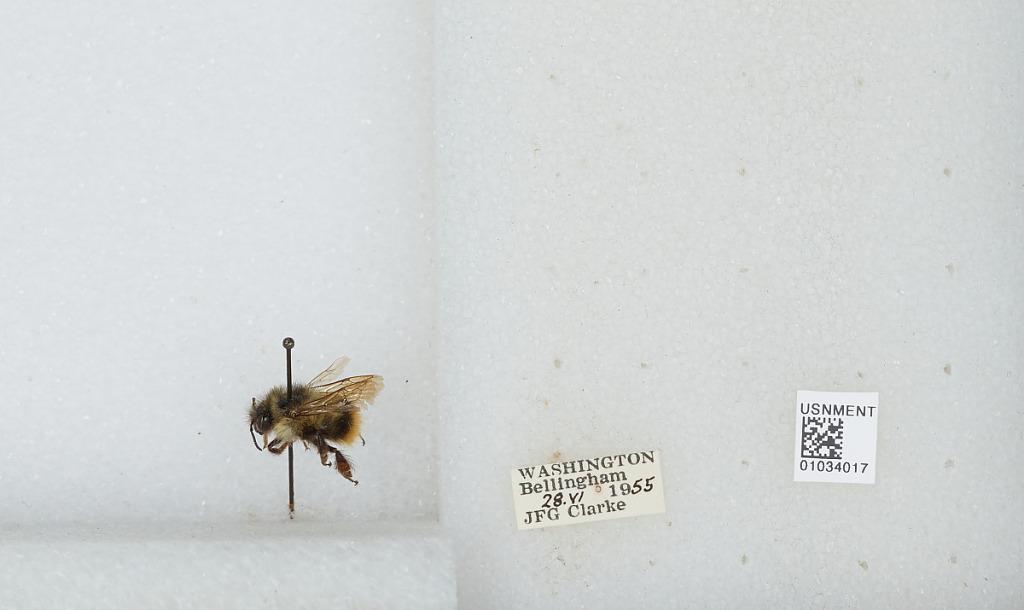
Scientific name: Bombus (Pyrobombus) mixtus Cresson
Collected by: J. Clarke
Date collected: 1955-6-28
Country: United States
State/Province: Washington
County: Whatcom
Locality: Bellingham
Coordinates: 48.7503, -122.475